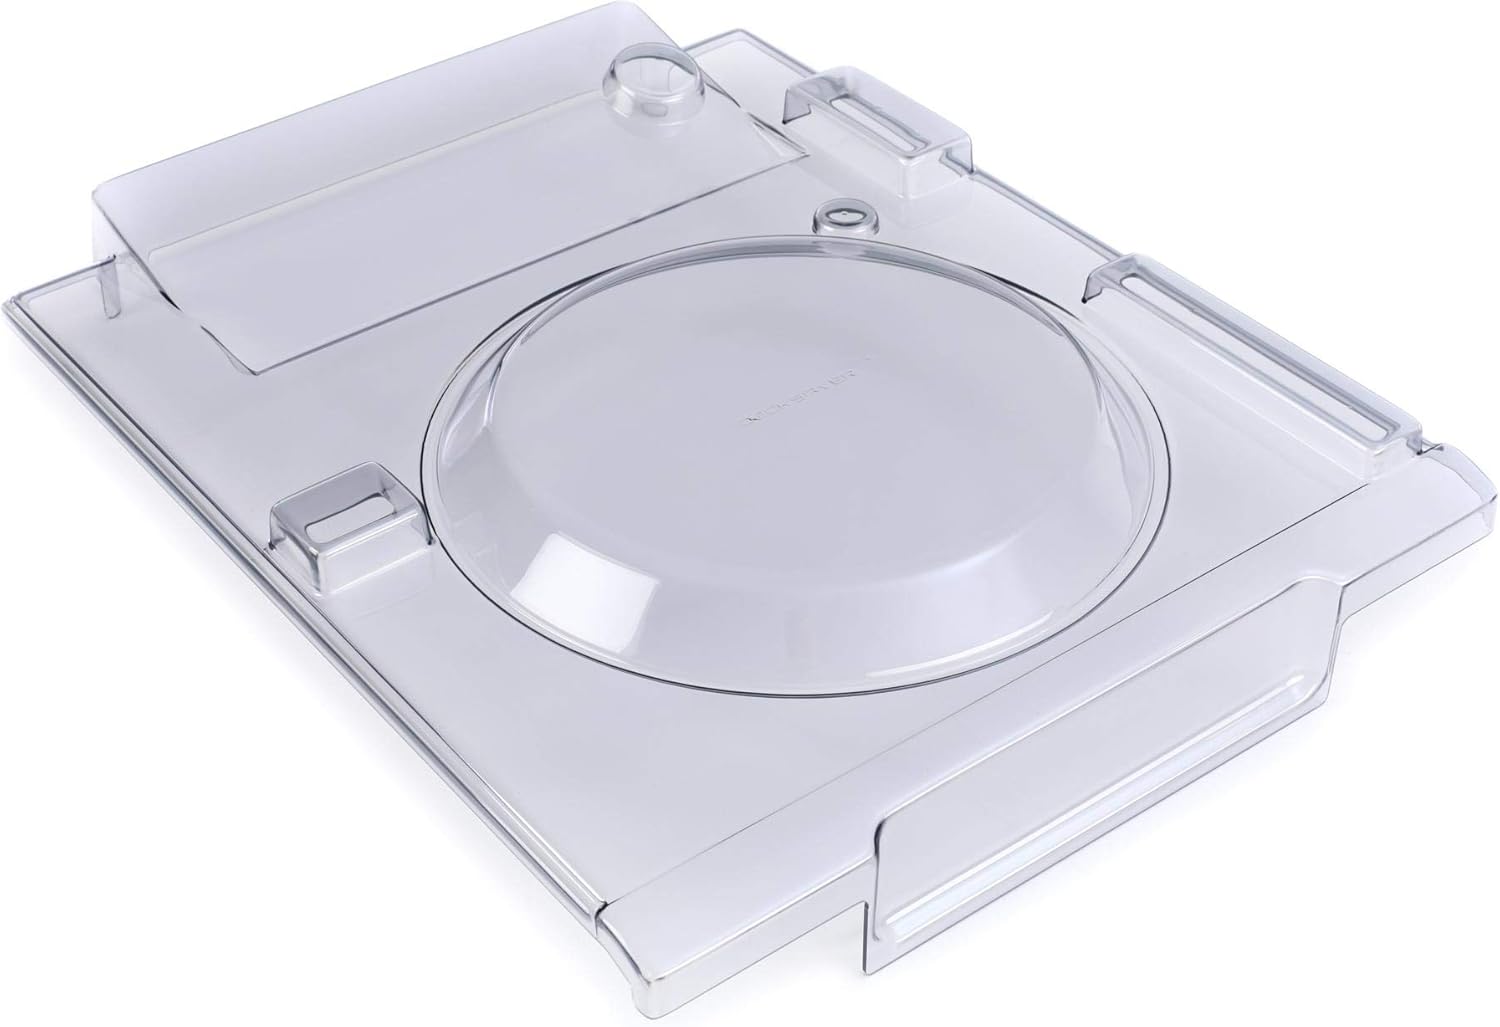
Decksaver DS-PC-CDJ2000NXS Cover for Pioneer CDJ-2000 Nexus CD Player
Category: Musical Instruments
Decksaver covers are tailor-made to exacting standards to fit each unit like a glove. Rather than using cheaper inferior acrylic. each one is made from Polycarbonate a very hardwearing plastic used in bullet proof glass and made to fit your gear as closely as possible. The use of Polycarbonate means that thinner material can be used. making for discrete. strong yet attractive protection for your decks. Great care is taken to trim each Decksaver to achieve the best fit and still leave cables in place.
Features: Strong; attractive protection for your gear | Includes clear face plate for scratch protection | Made of polycarbonate; a plastic used in bullet proof glass | Covers while cables remain connected